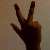
The image shows a hand gesture representing the number 3 in Indian Sign Language.